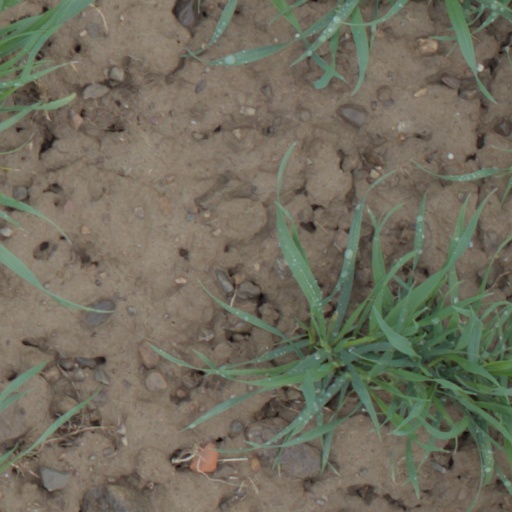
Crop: wheat